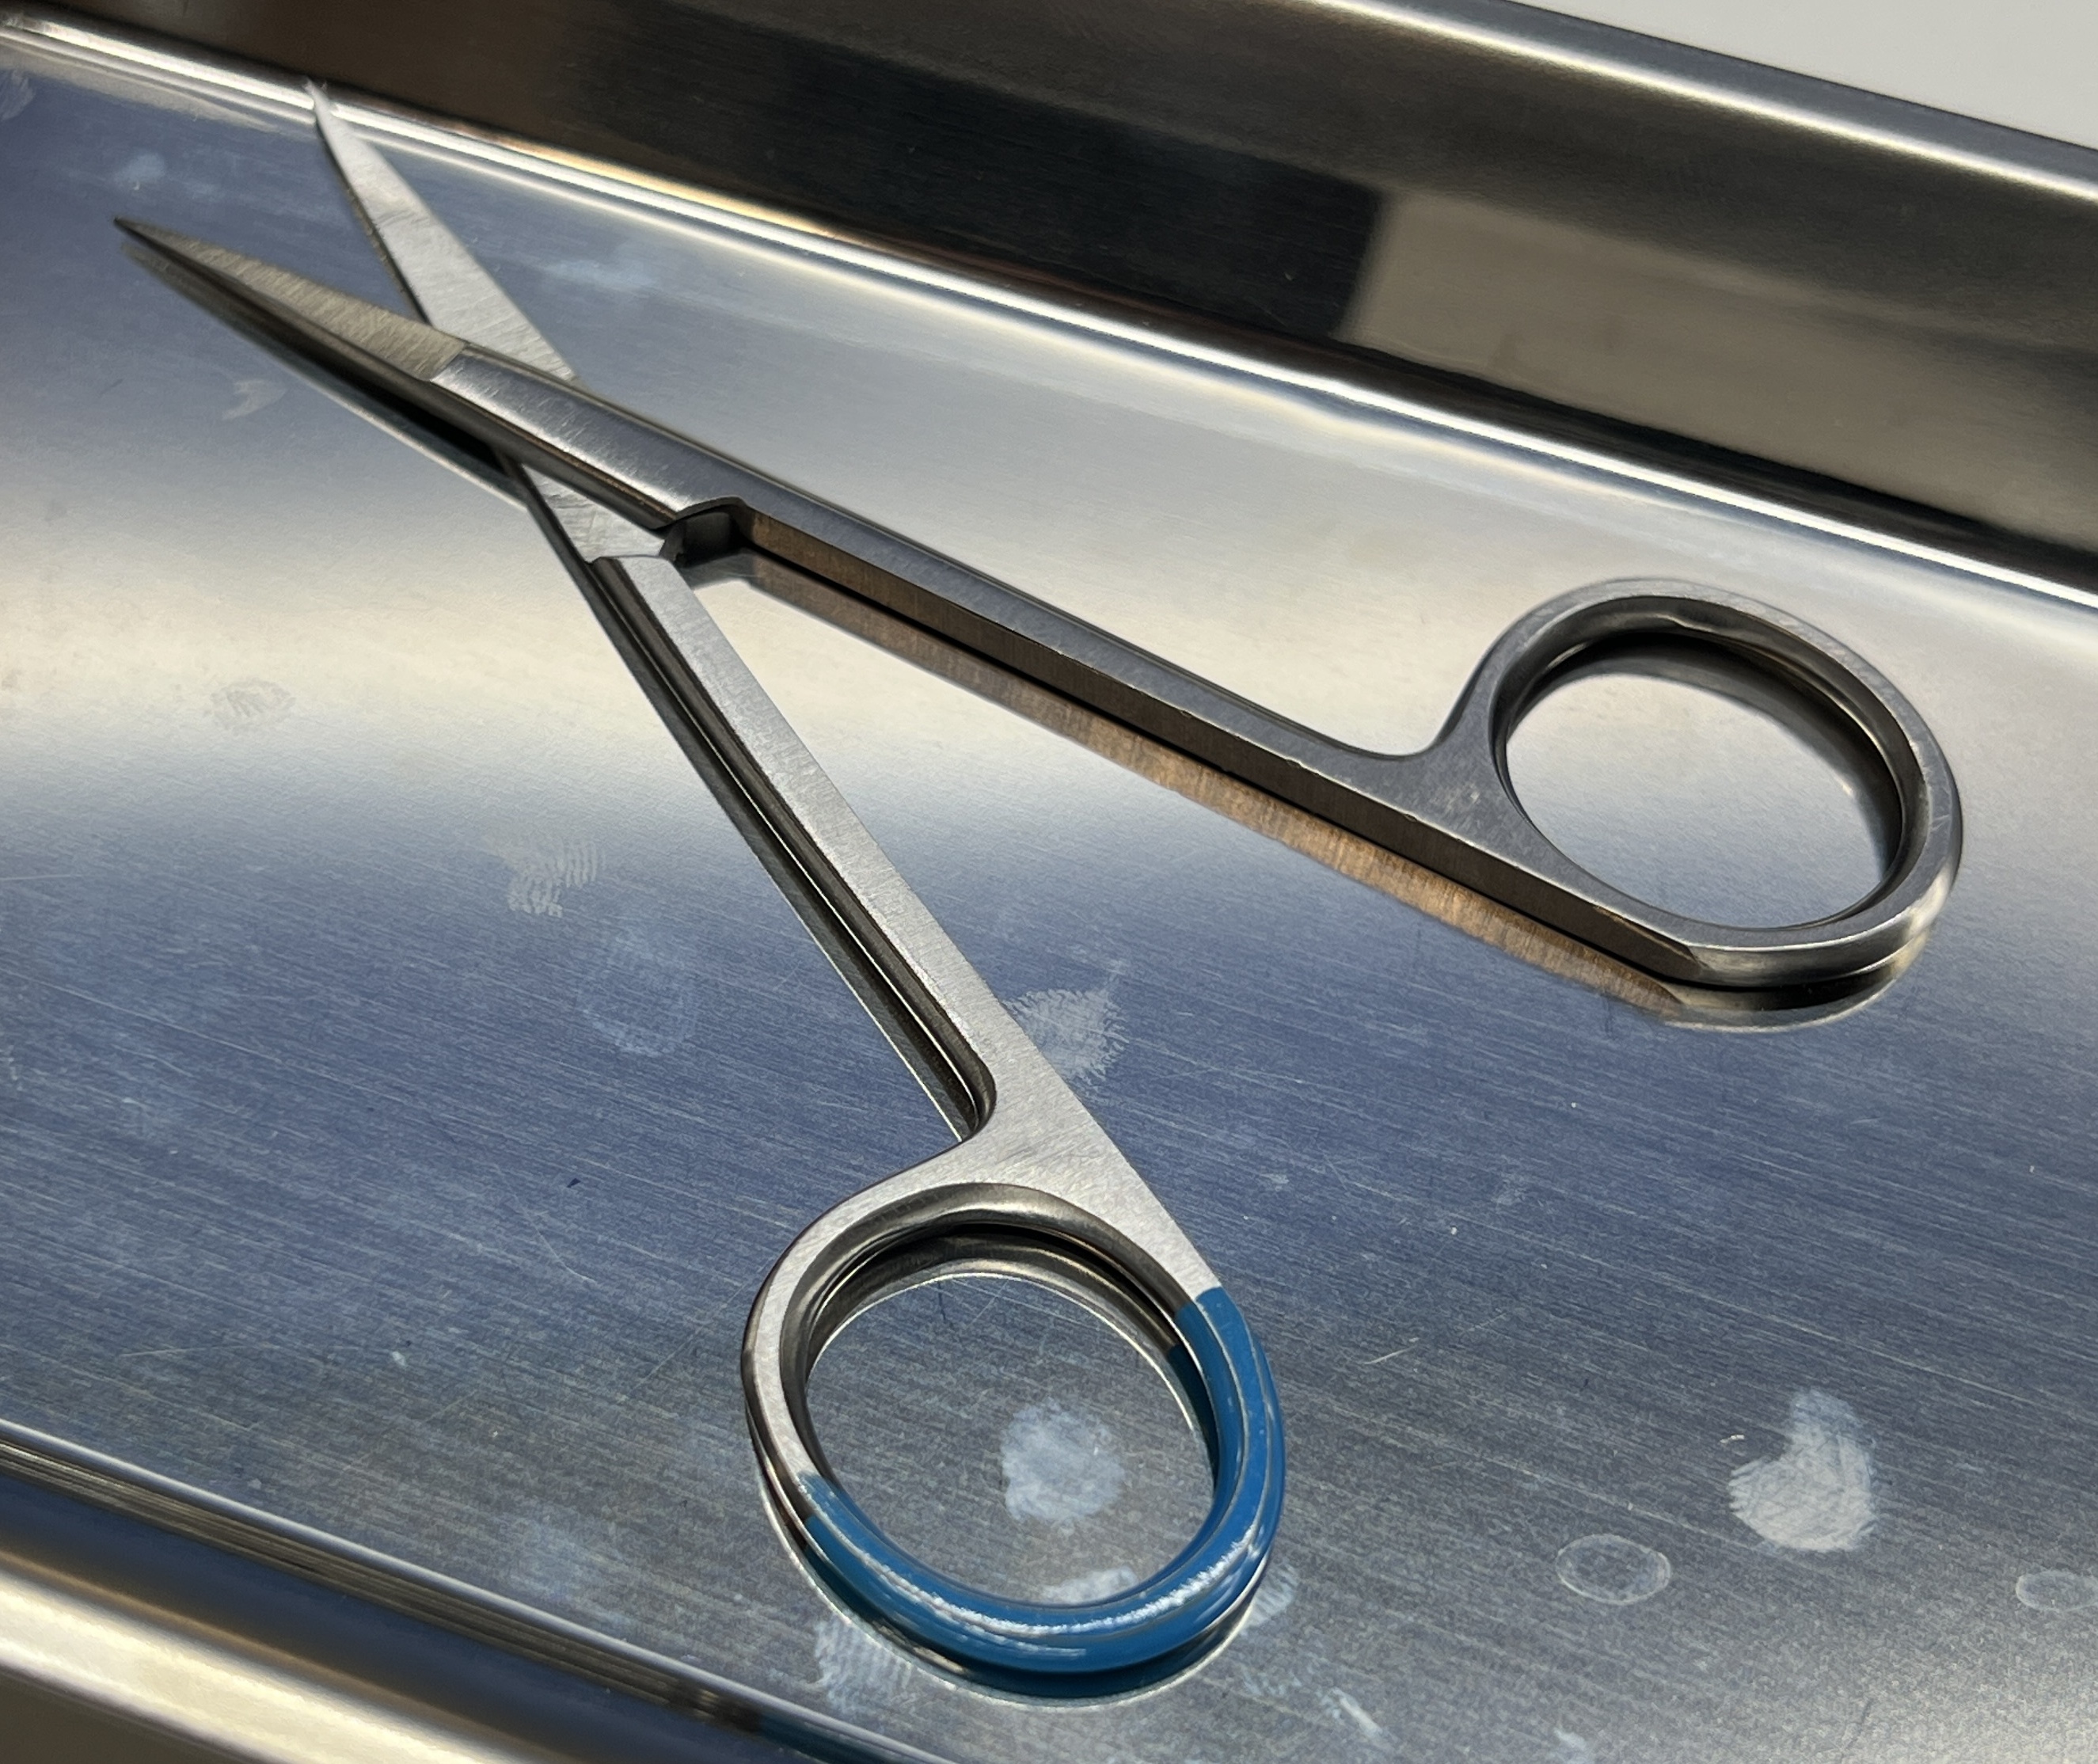
Hinged instrument state: open